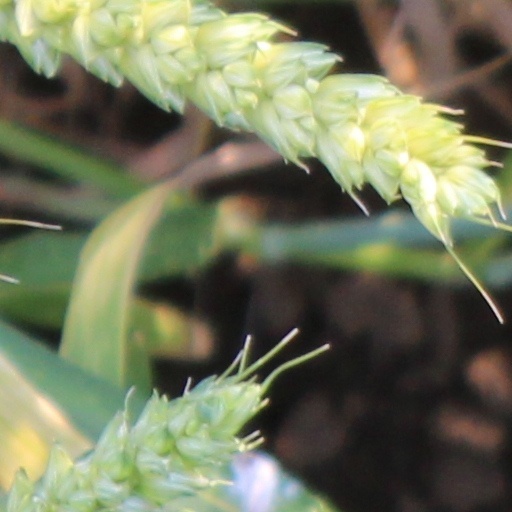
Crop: wheat